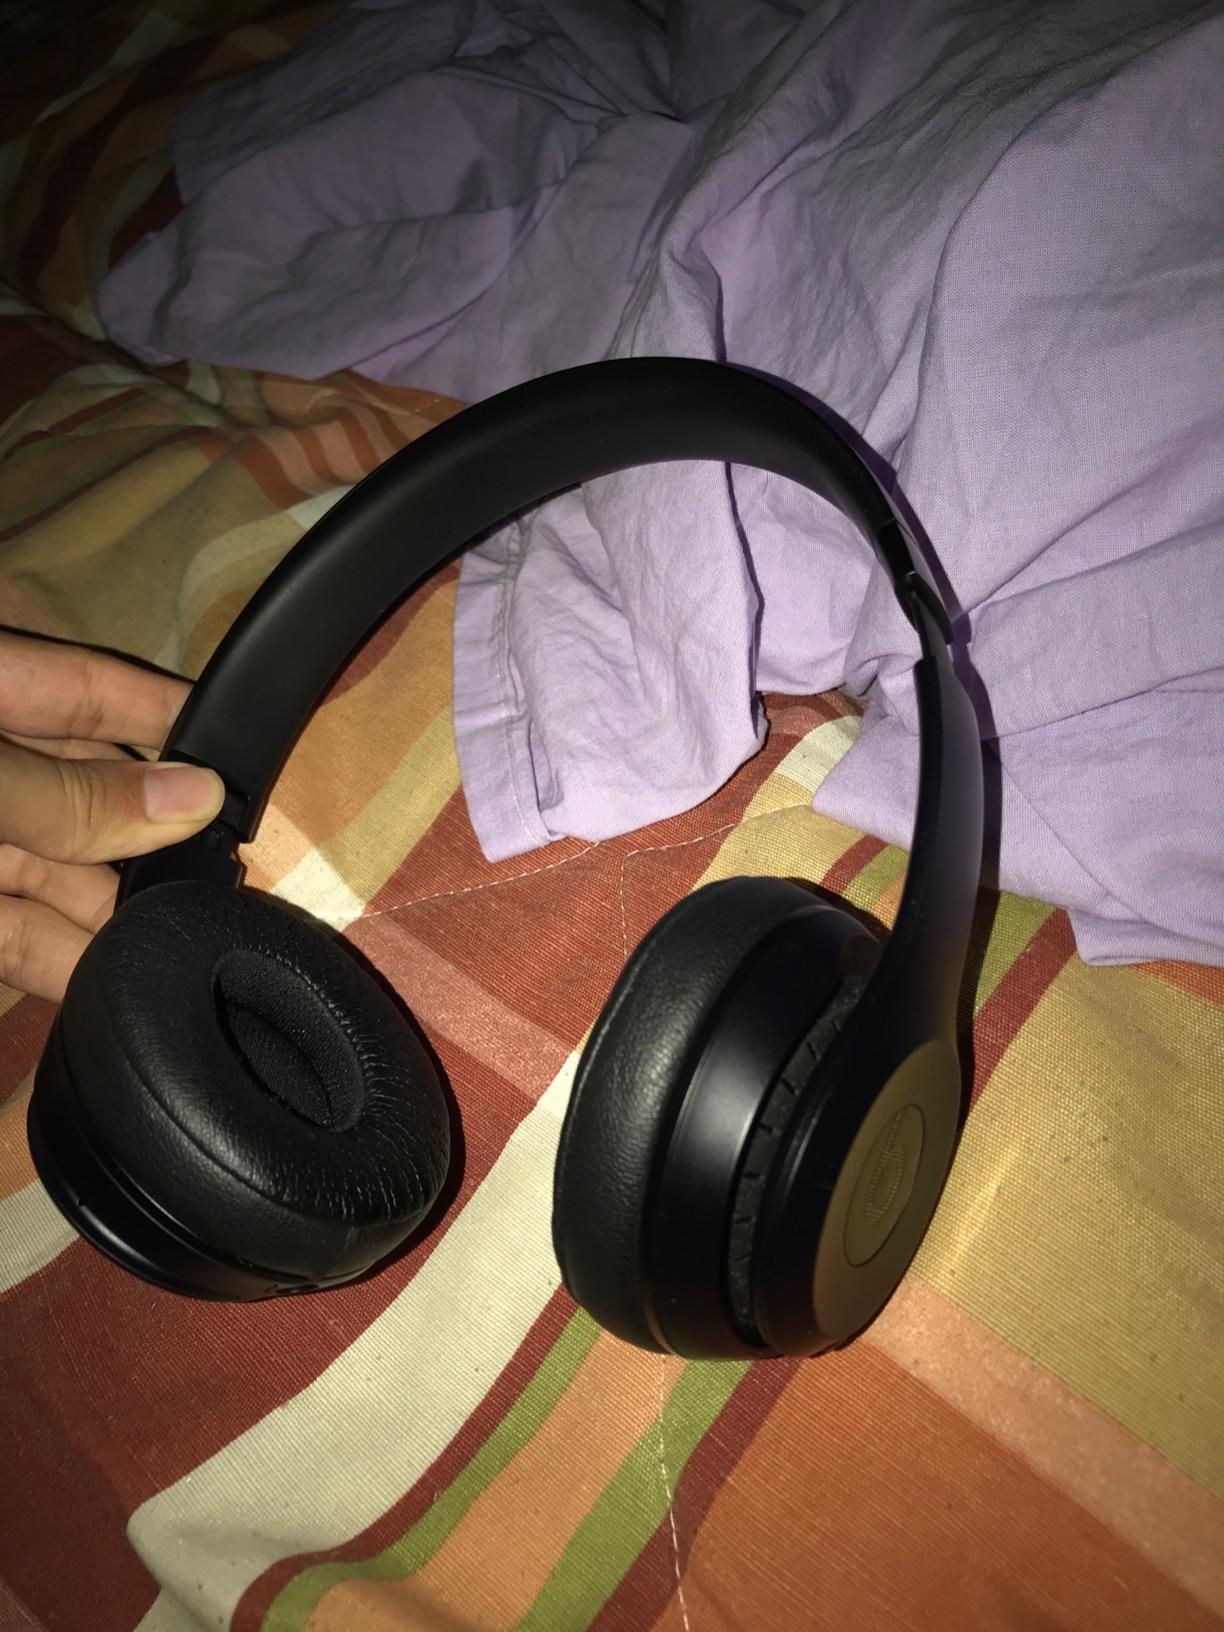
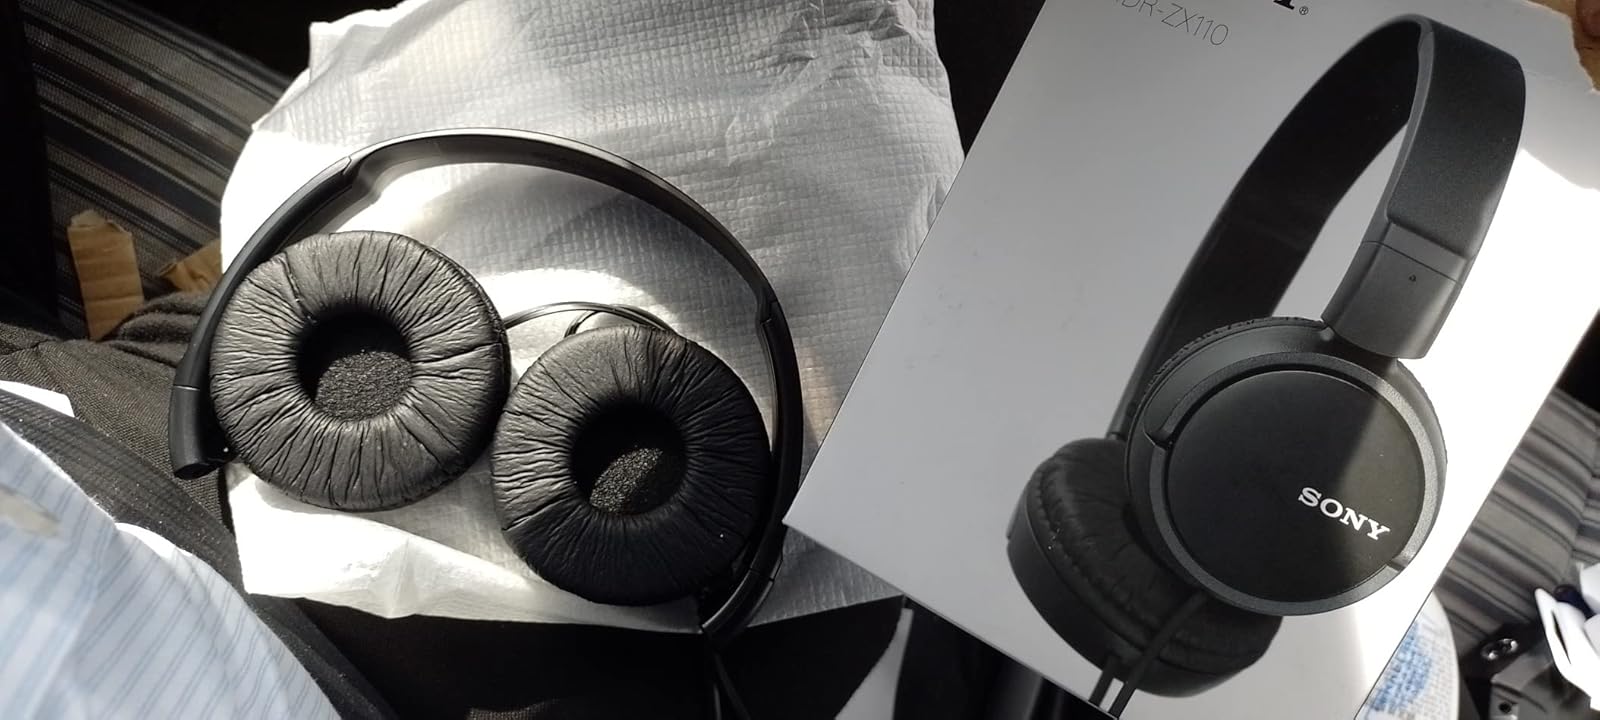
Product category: headphones
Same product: no